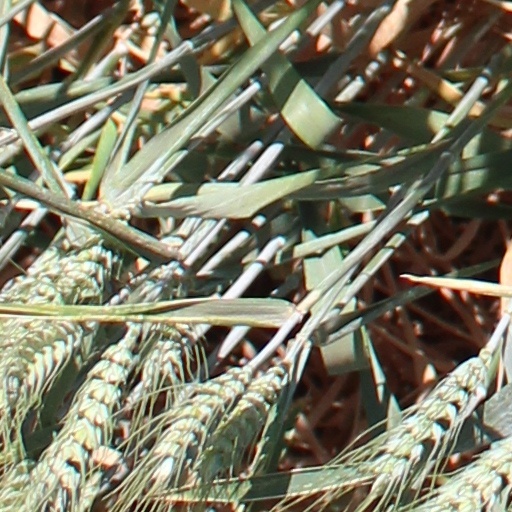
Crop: wheat